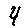
Label: 4